History of education in England

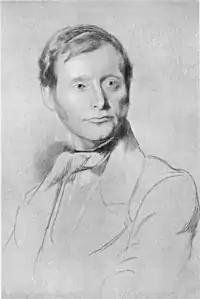
William Forster drafted the first Education Act in 1870.

The education system reinforced class divisions through separate institutions for different social levels. The wealthy attended public schools and universities, the middle classes had grammar schools and private academies, while the working classes were served by elementary schools focused on basic literacy and moral instruction. This created distinct educational tracks that reflected and perpetuated social hierarchies. Education was an intense religious battleground between Anglicans and Nonconformists, and to a lesser extent the Catholics. This rivalry spurred educational expansion as different groups competed to establish schools.